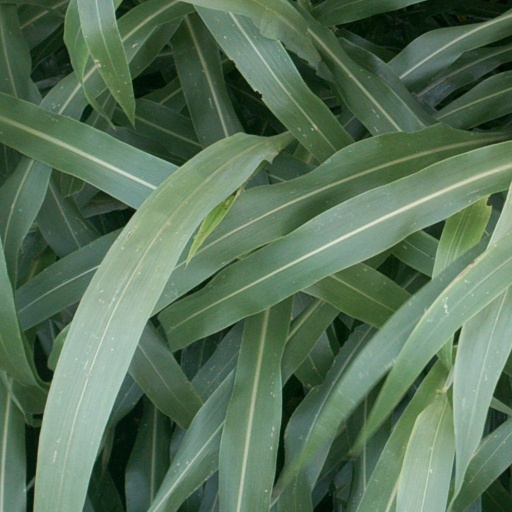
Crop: sorghum